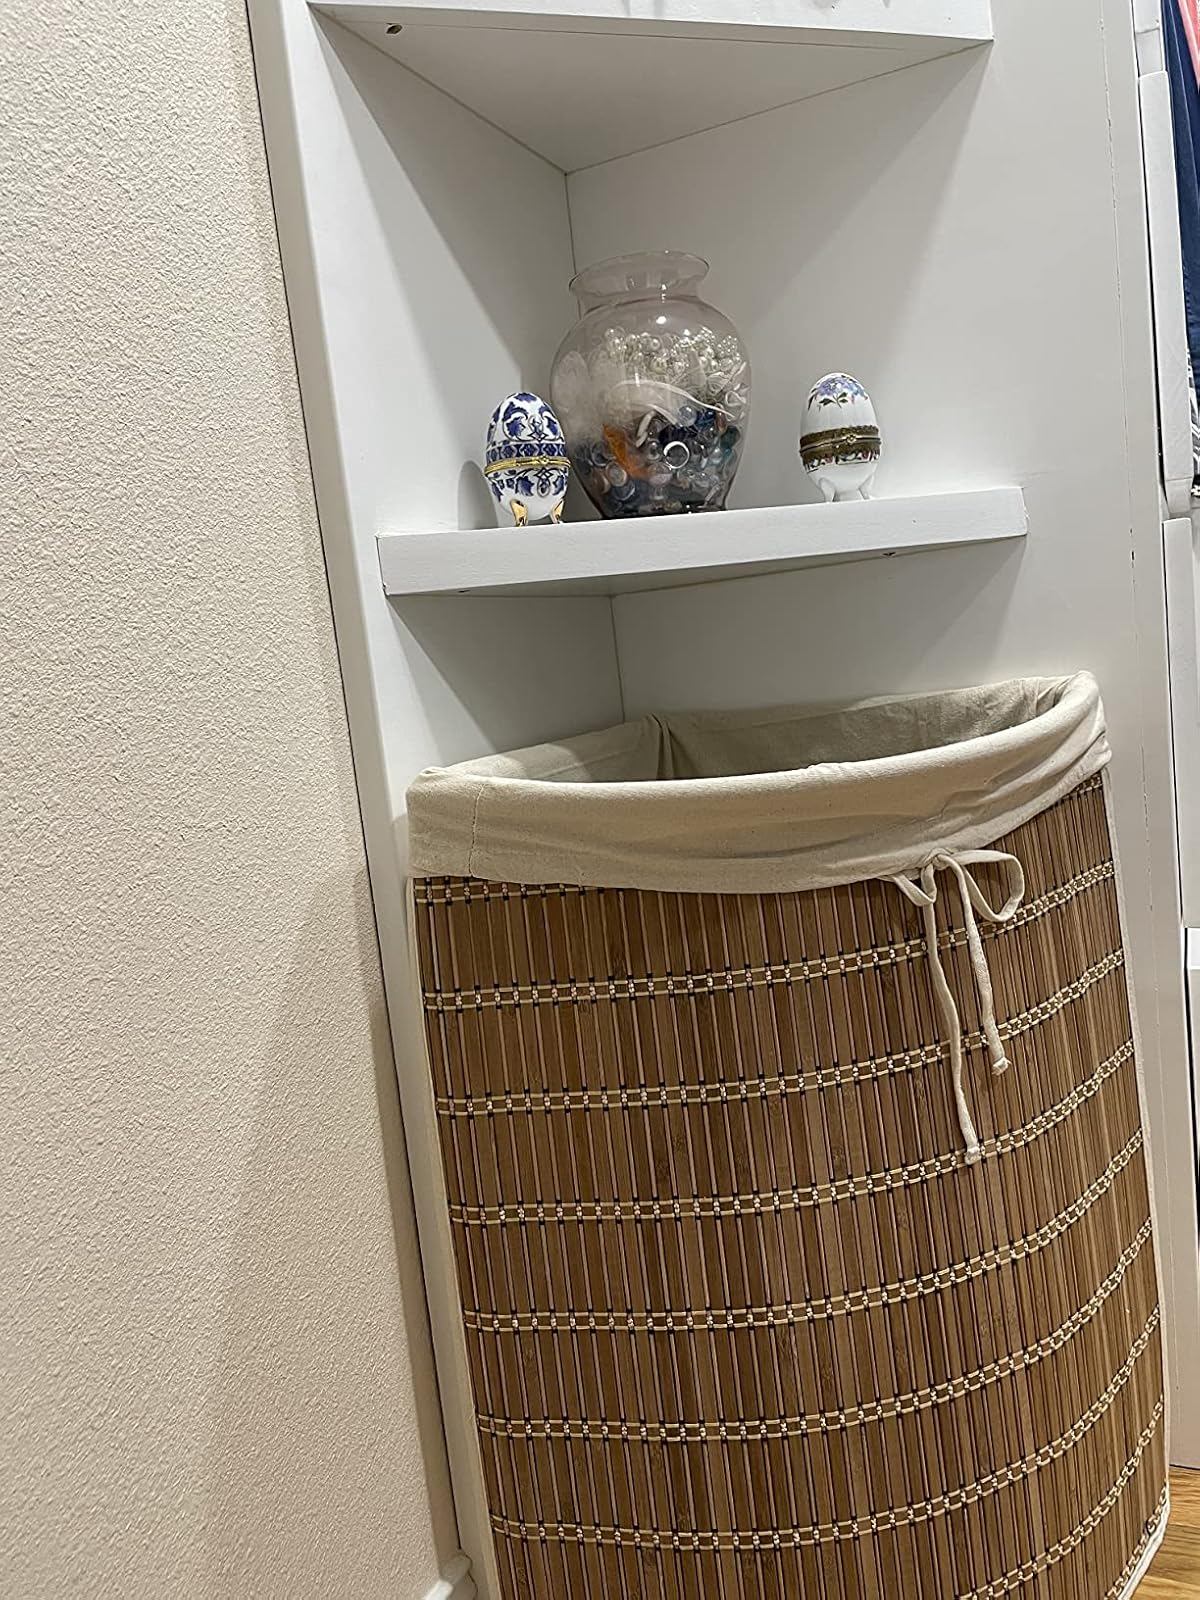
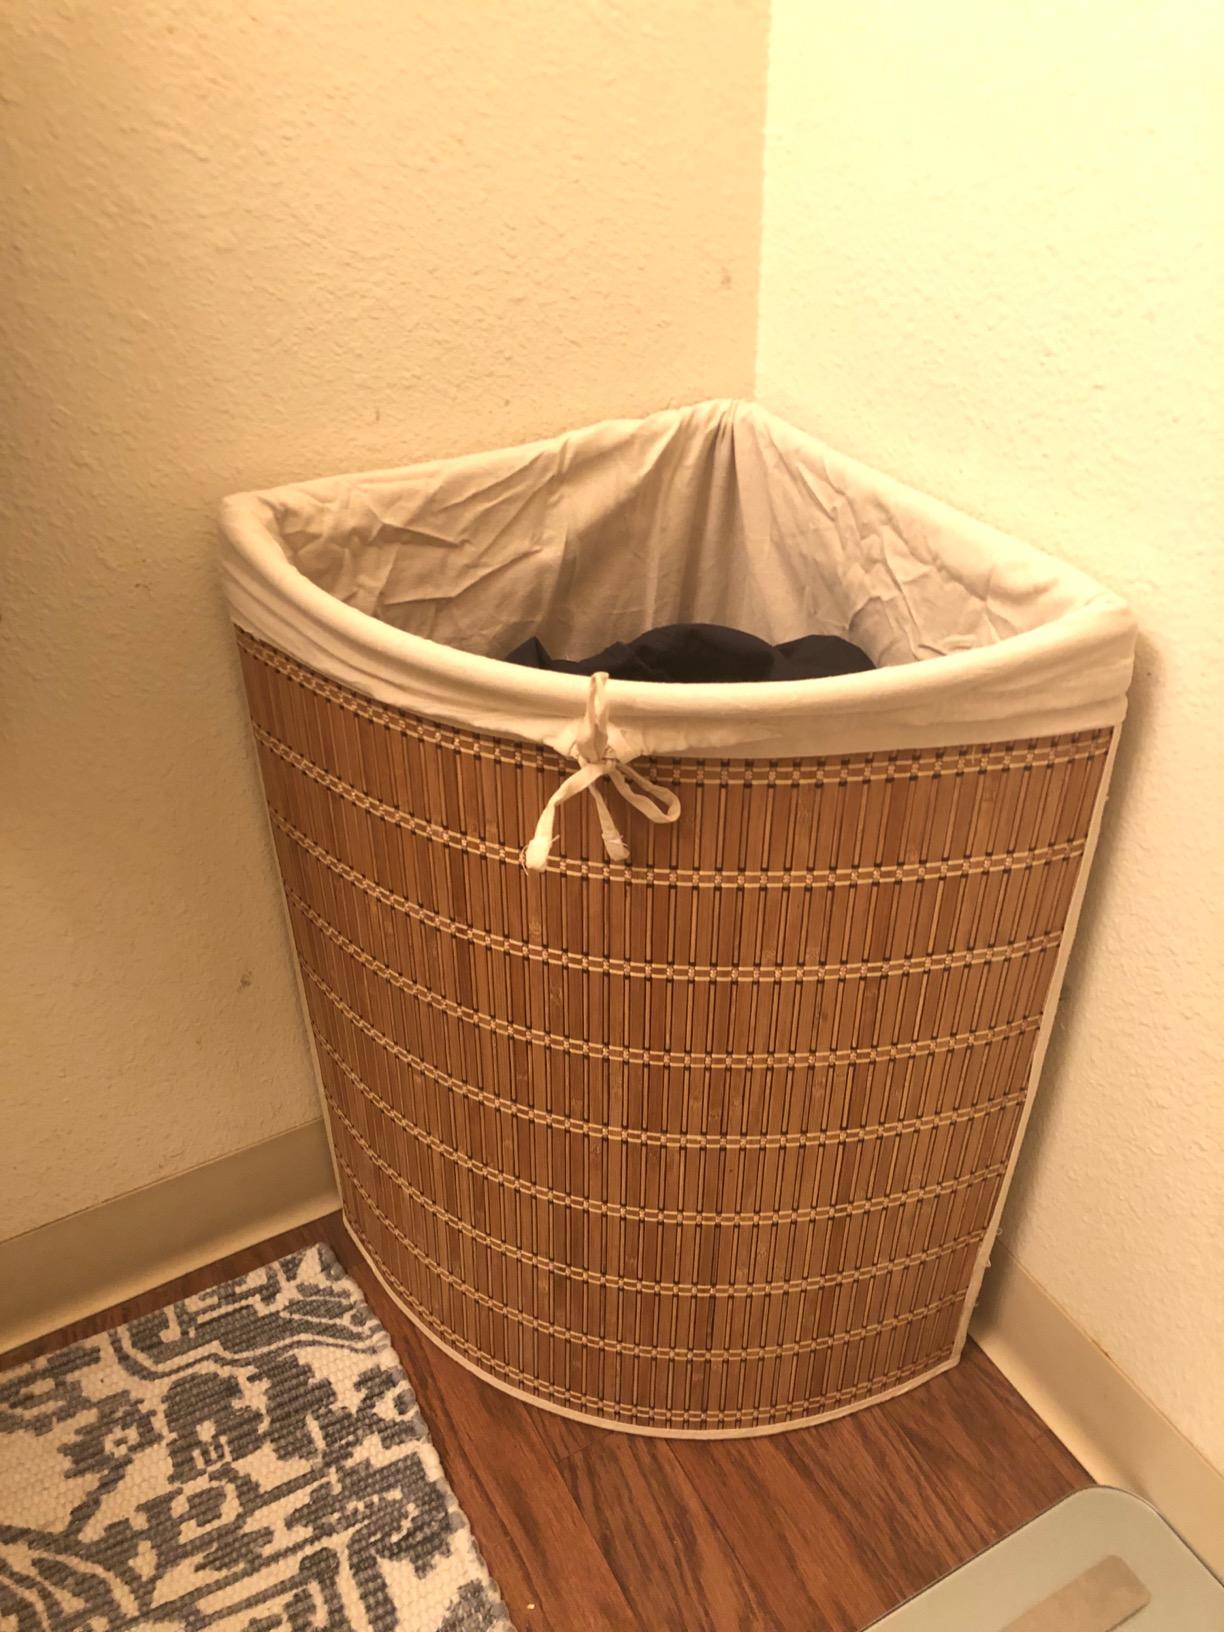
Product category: items_hamper
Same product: yes